BBC Weather

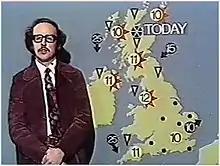
Michael Fish presents a weather forecast in 1974.

As computational capability improved, so did graphics technology. Early hand-drawn maps gave way to magnetic symbols, which in turn gave way to bluescreen (CSO) computer-generated imagery technology, each of which allowed the presenter greater control over the information displayed.